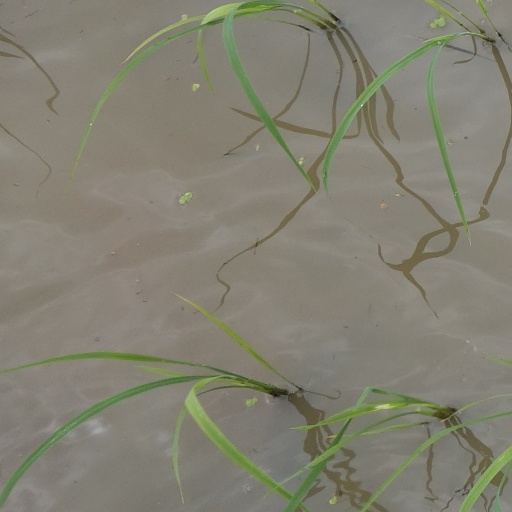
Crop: rice